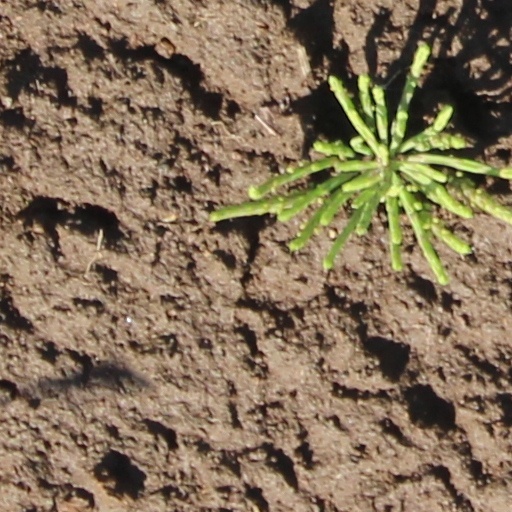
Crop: wheat